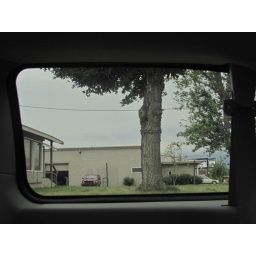
sorry for the horrible titles ................................ seen this tree while rideing in the car on vacation last week